Pocket dialing

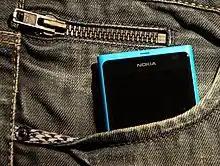
Mobile phone in a pocket

Pocket dialing (also known as pocket calling or butt dialing) is the accidental placement of a call on a mobile phone or cordless phone located in a person's pocket or handbag. The recipient of the call typically hears random background noise when answering the phone. If the caller remains unaware, the recipient will sometimes overhear whatever is happening in the caller's vicinity. A pocket-dialed call can continue for many minutes, or until the recipient's voice mail system ends the call.